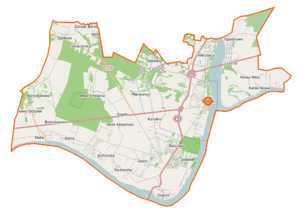
Serock est une gmina urbaine-rurale ou mixte de la Powiat de Legionowo dans la Voïvodie de Mazovie, dans le centre-est de la Pologne.